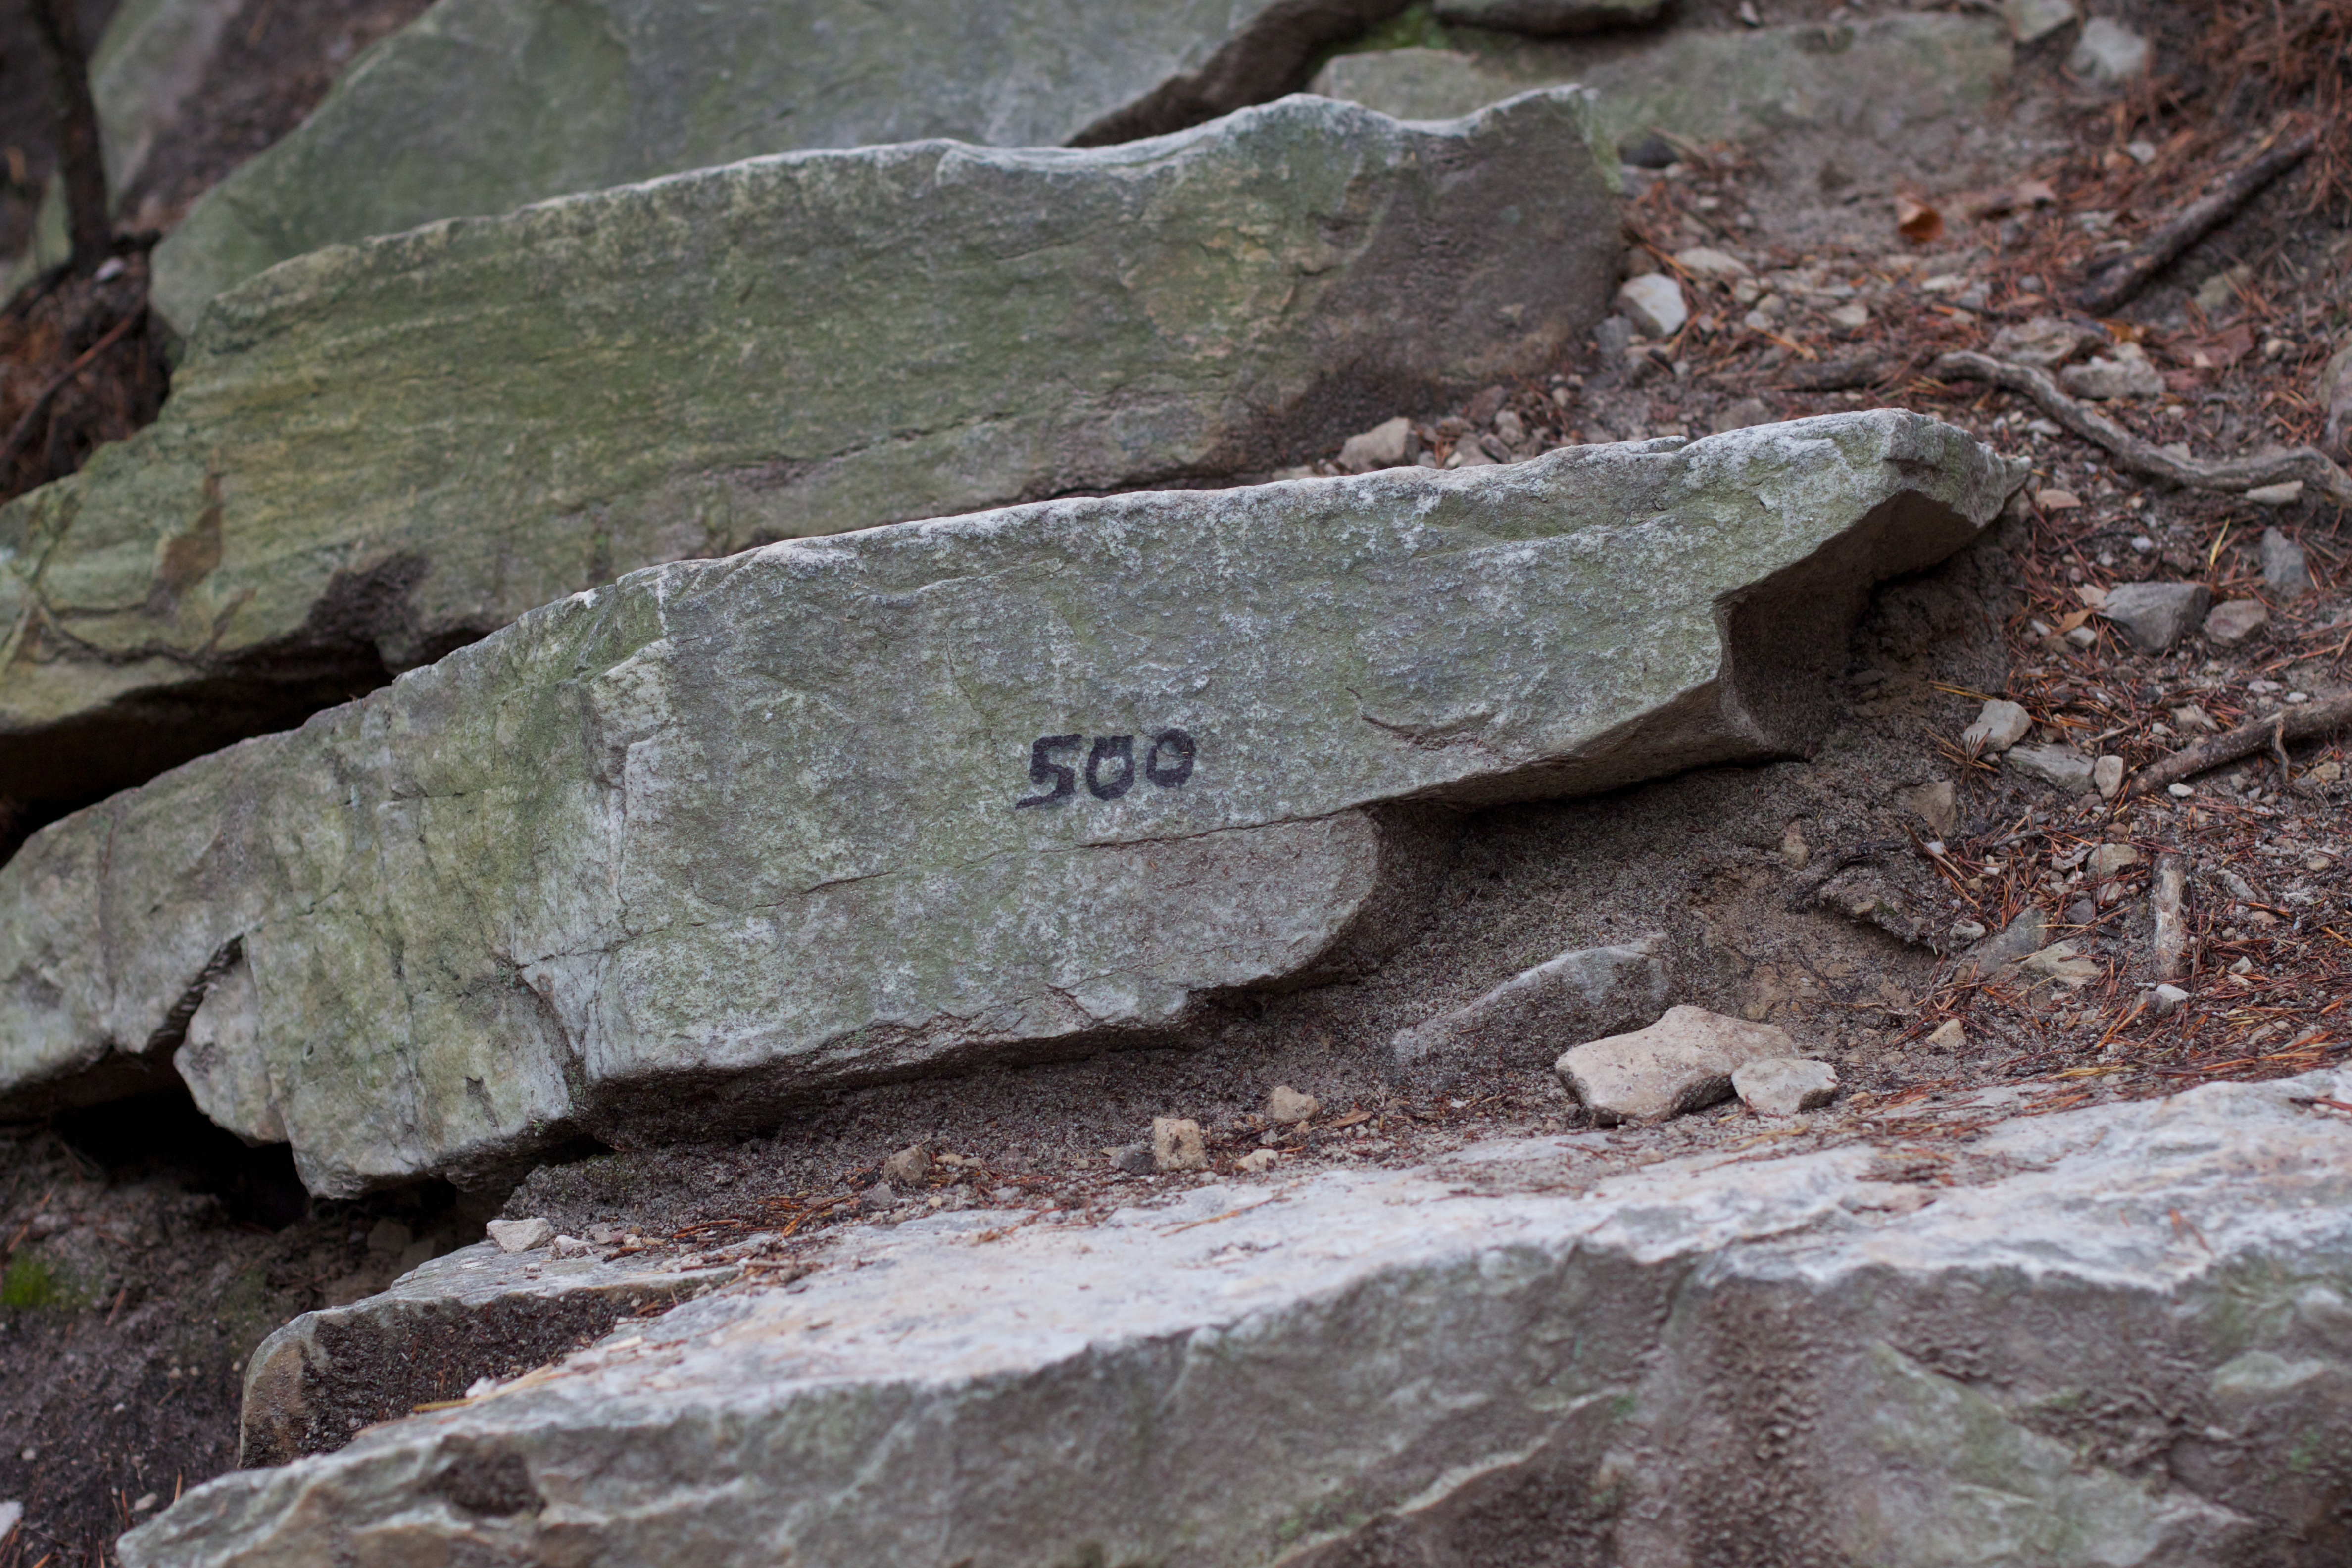
rock, wood, material, geology, boulder, bedrock